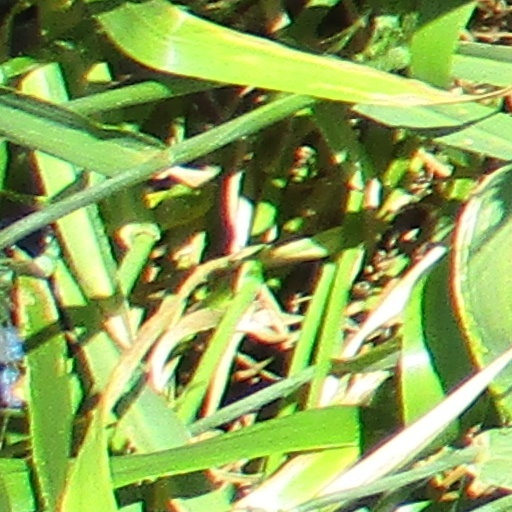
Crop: wheat